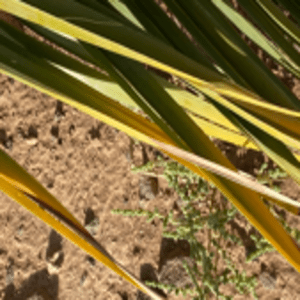
Label: Potassium Deficiency